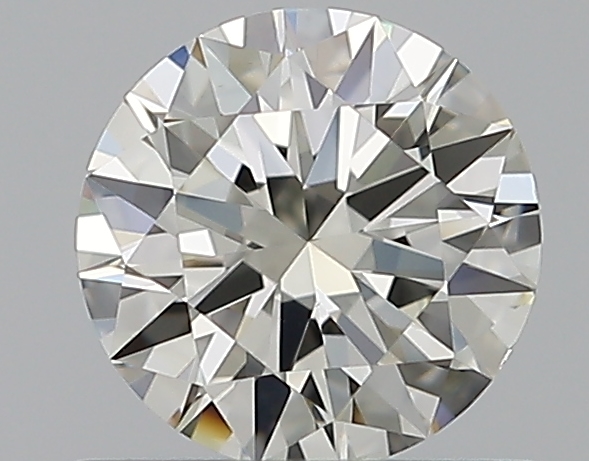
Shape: round
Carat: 0.59
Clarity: VS2
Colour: K
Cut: EX
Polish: EX
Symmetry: VG
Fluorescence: N
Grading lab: GIA
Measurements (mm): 5.43 x 5.45 x 3.25